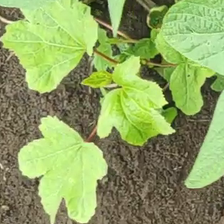
Weed species: Little_Mallow(Malva parviflora)